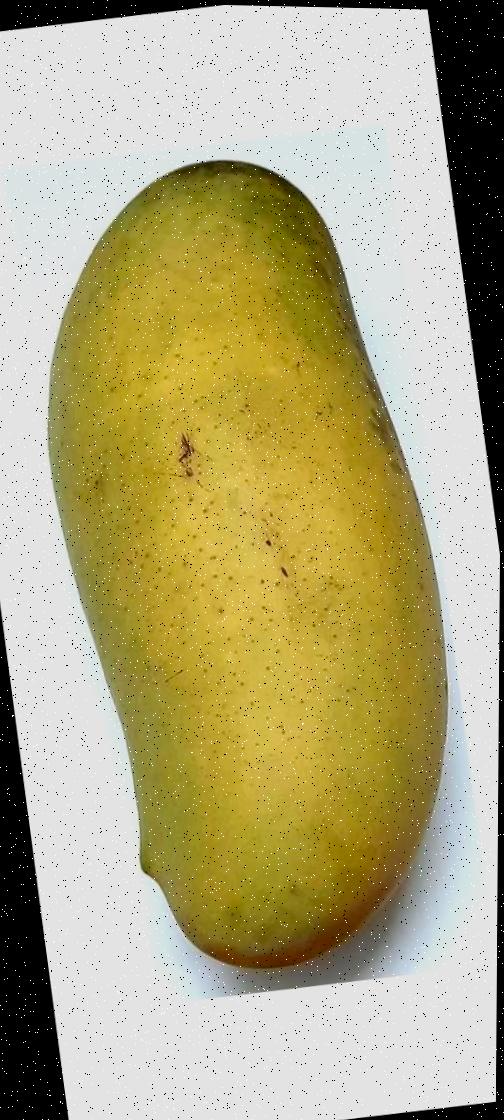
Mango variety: Banana Mango